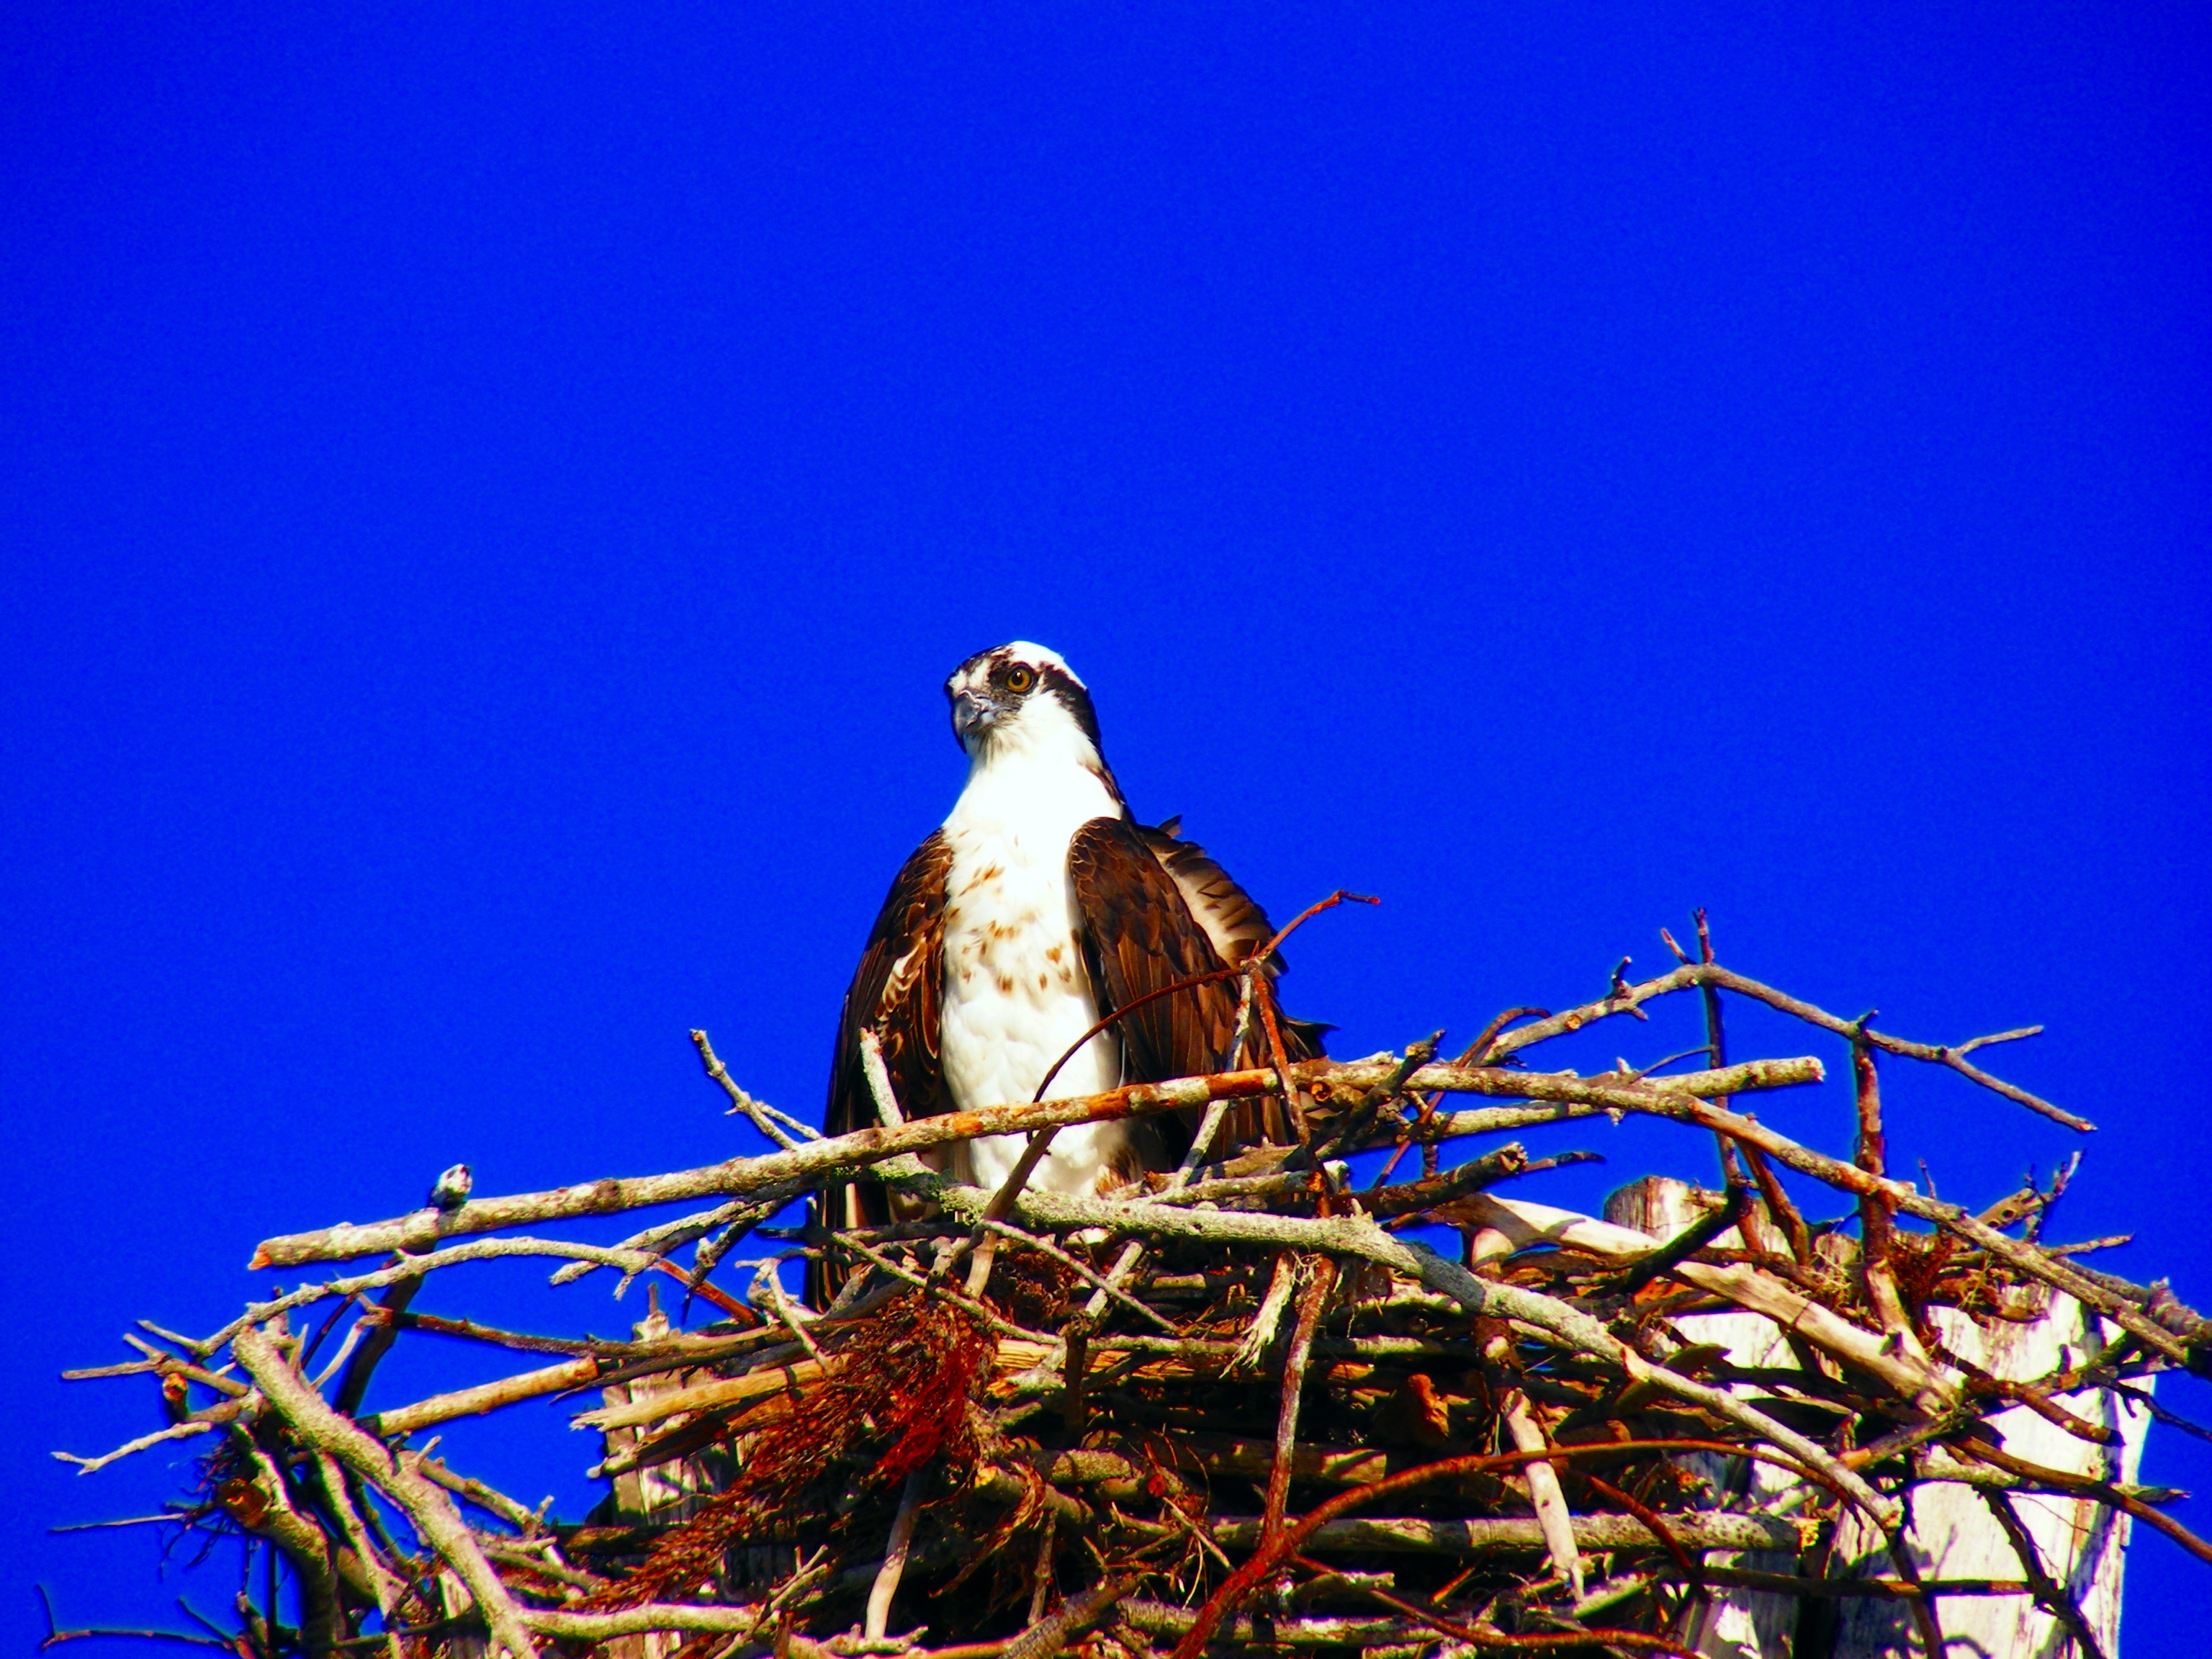
nature, bird, beak, eagle, blue, fauna, blue sky, close up, birds, outside, vertebrate, osprey, nest, florida, ospreys, birds of prey, estero island